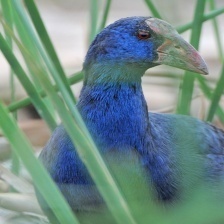
Species: PURPLE SWAMPHEN
Scientific name: PORPHYRIO PORPHYRIO
ImageNet parent category: european_gallinule